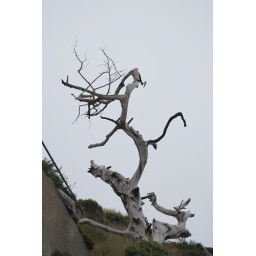
I spotted this beautiful dead tree on an abandoned military base in the North Bay.